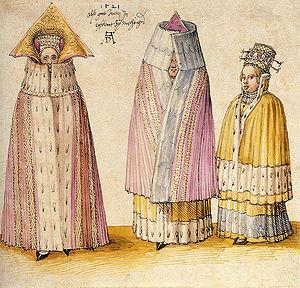
Livonie est le nom historique donné à plusieurs entités politiques se trouvant en Baltique orientale et dont le périmètre géographique a évolué suivant les périodes historiques.